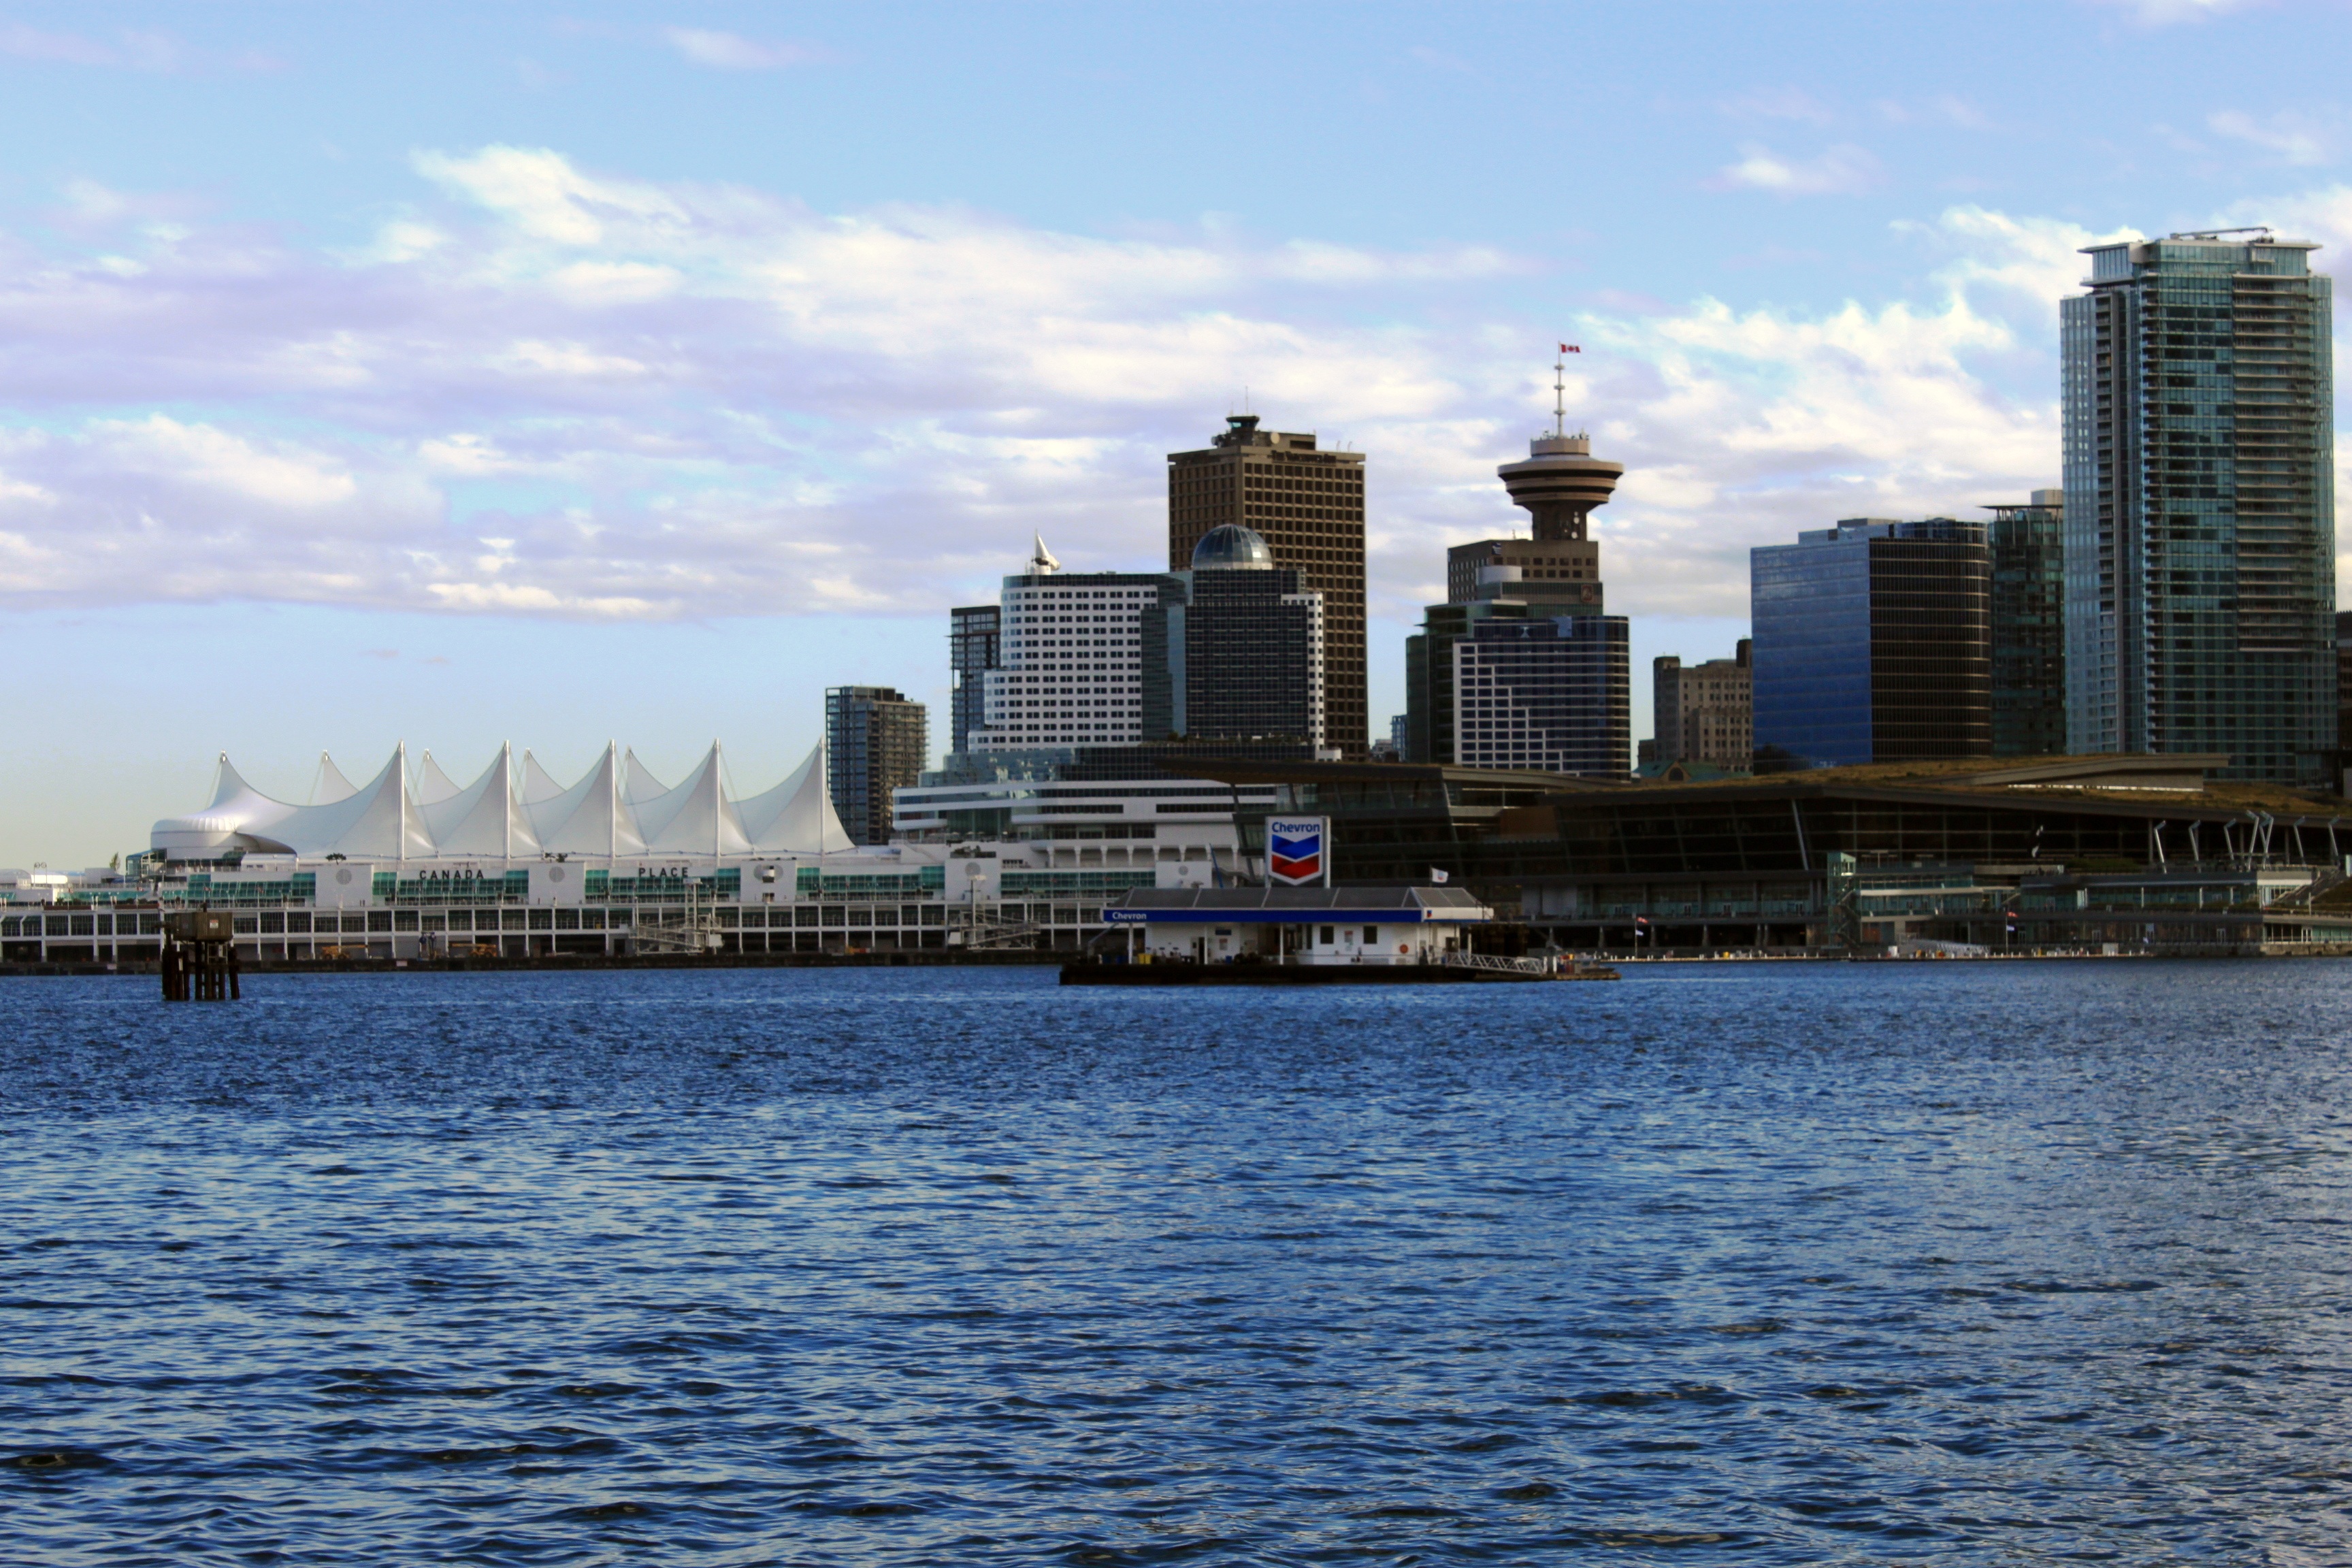
landscape, sea, coast, water, horizon, dock, skyline, city, skyscraper, cityscape, downtown, vehicle, vancouver, bay, landmark, harbor, marina, tower block, canada, british columbia, mehran b, human settlement, canada place